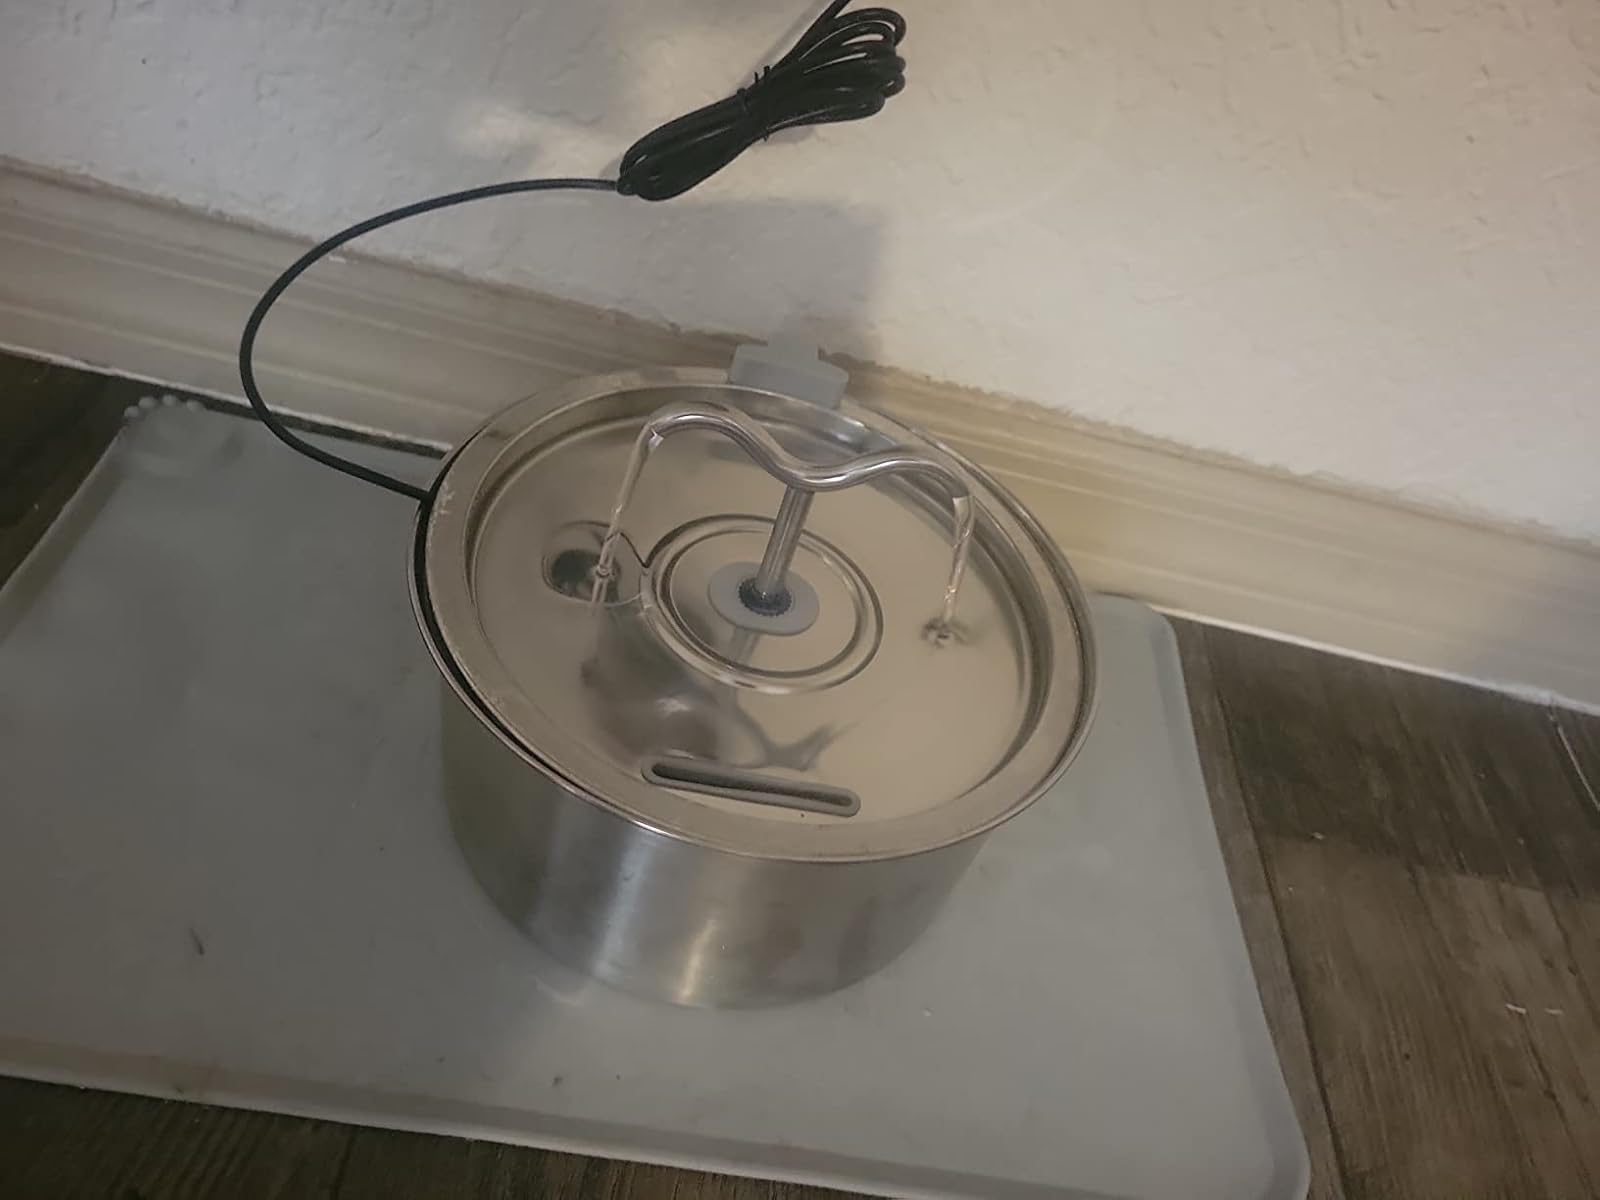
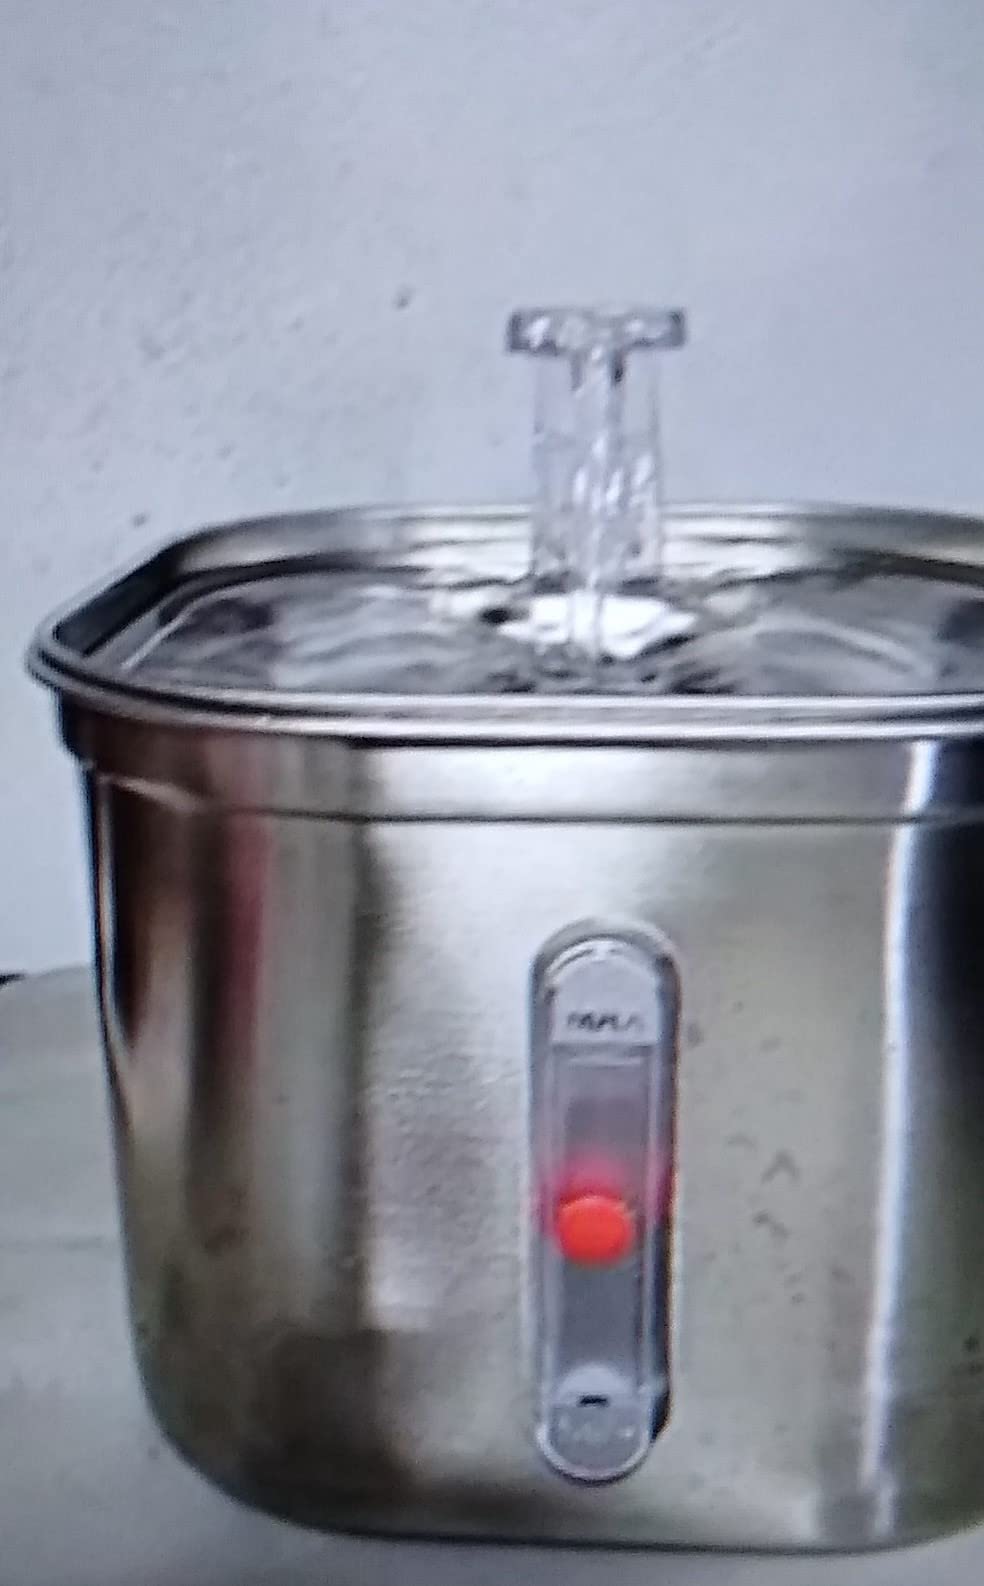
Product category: items_bowl
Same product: no